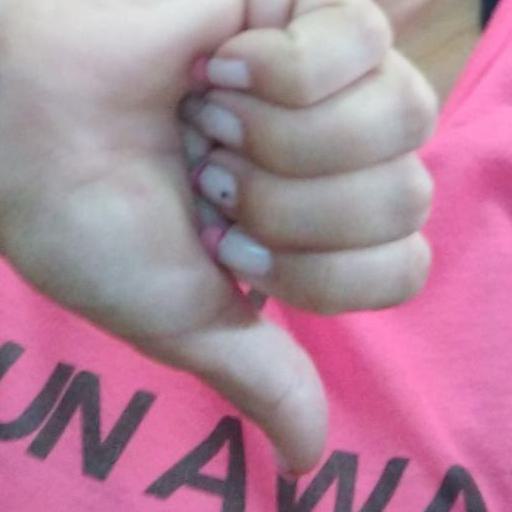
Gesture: dislike